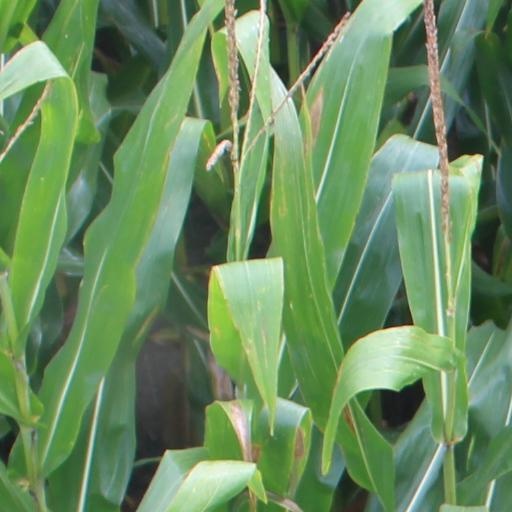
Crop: maize; corn